Tirapu

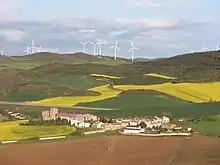
View of Tirapu and the mills

Tirapu is a town and municipality located in the province and autonomous community of Navarre, northern Spain.